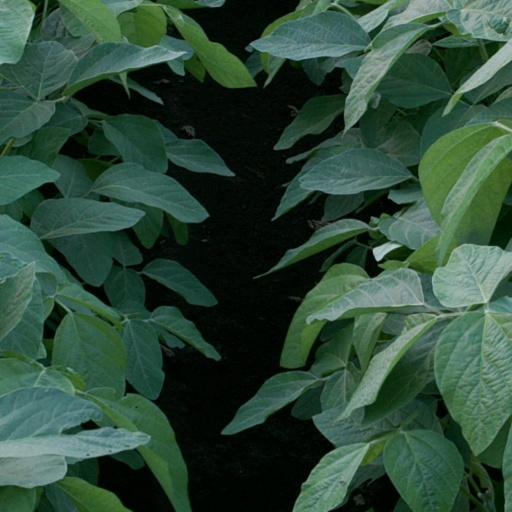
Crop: soybean